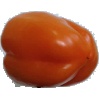
Label: Pepper Orange 1